History of tablet computers

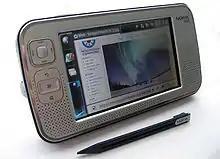
The Nokia N800

One early implementation of a Linux tablet was the ProGear by FrontPath. The ProGear used a Transmeta chip and a resistive digitizer.